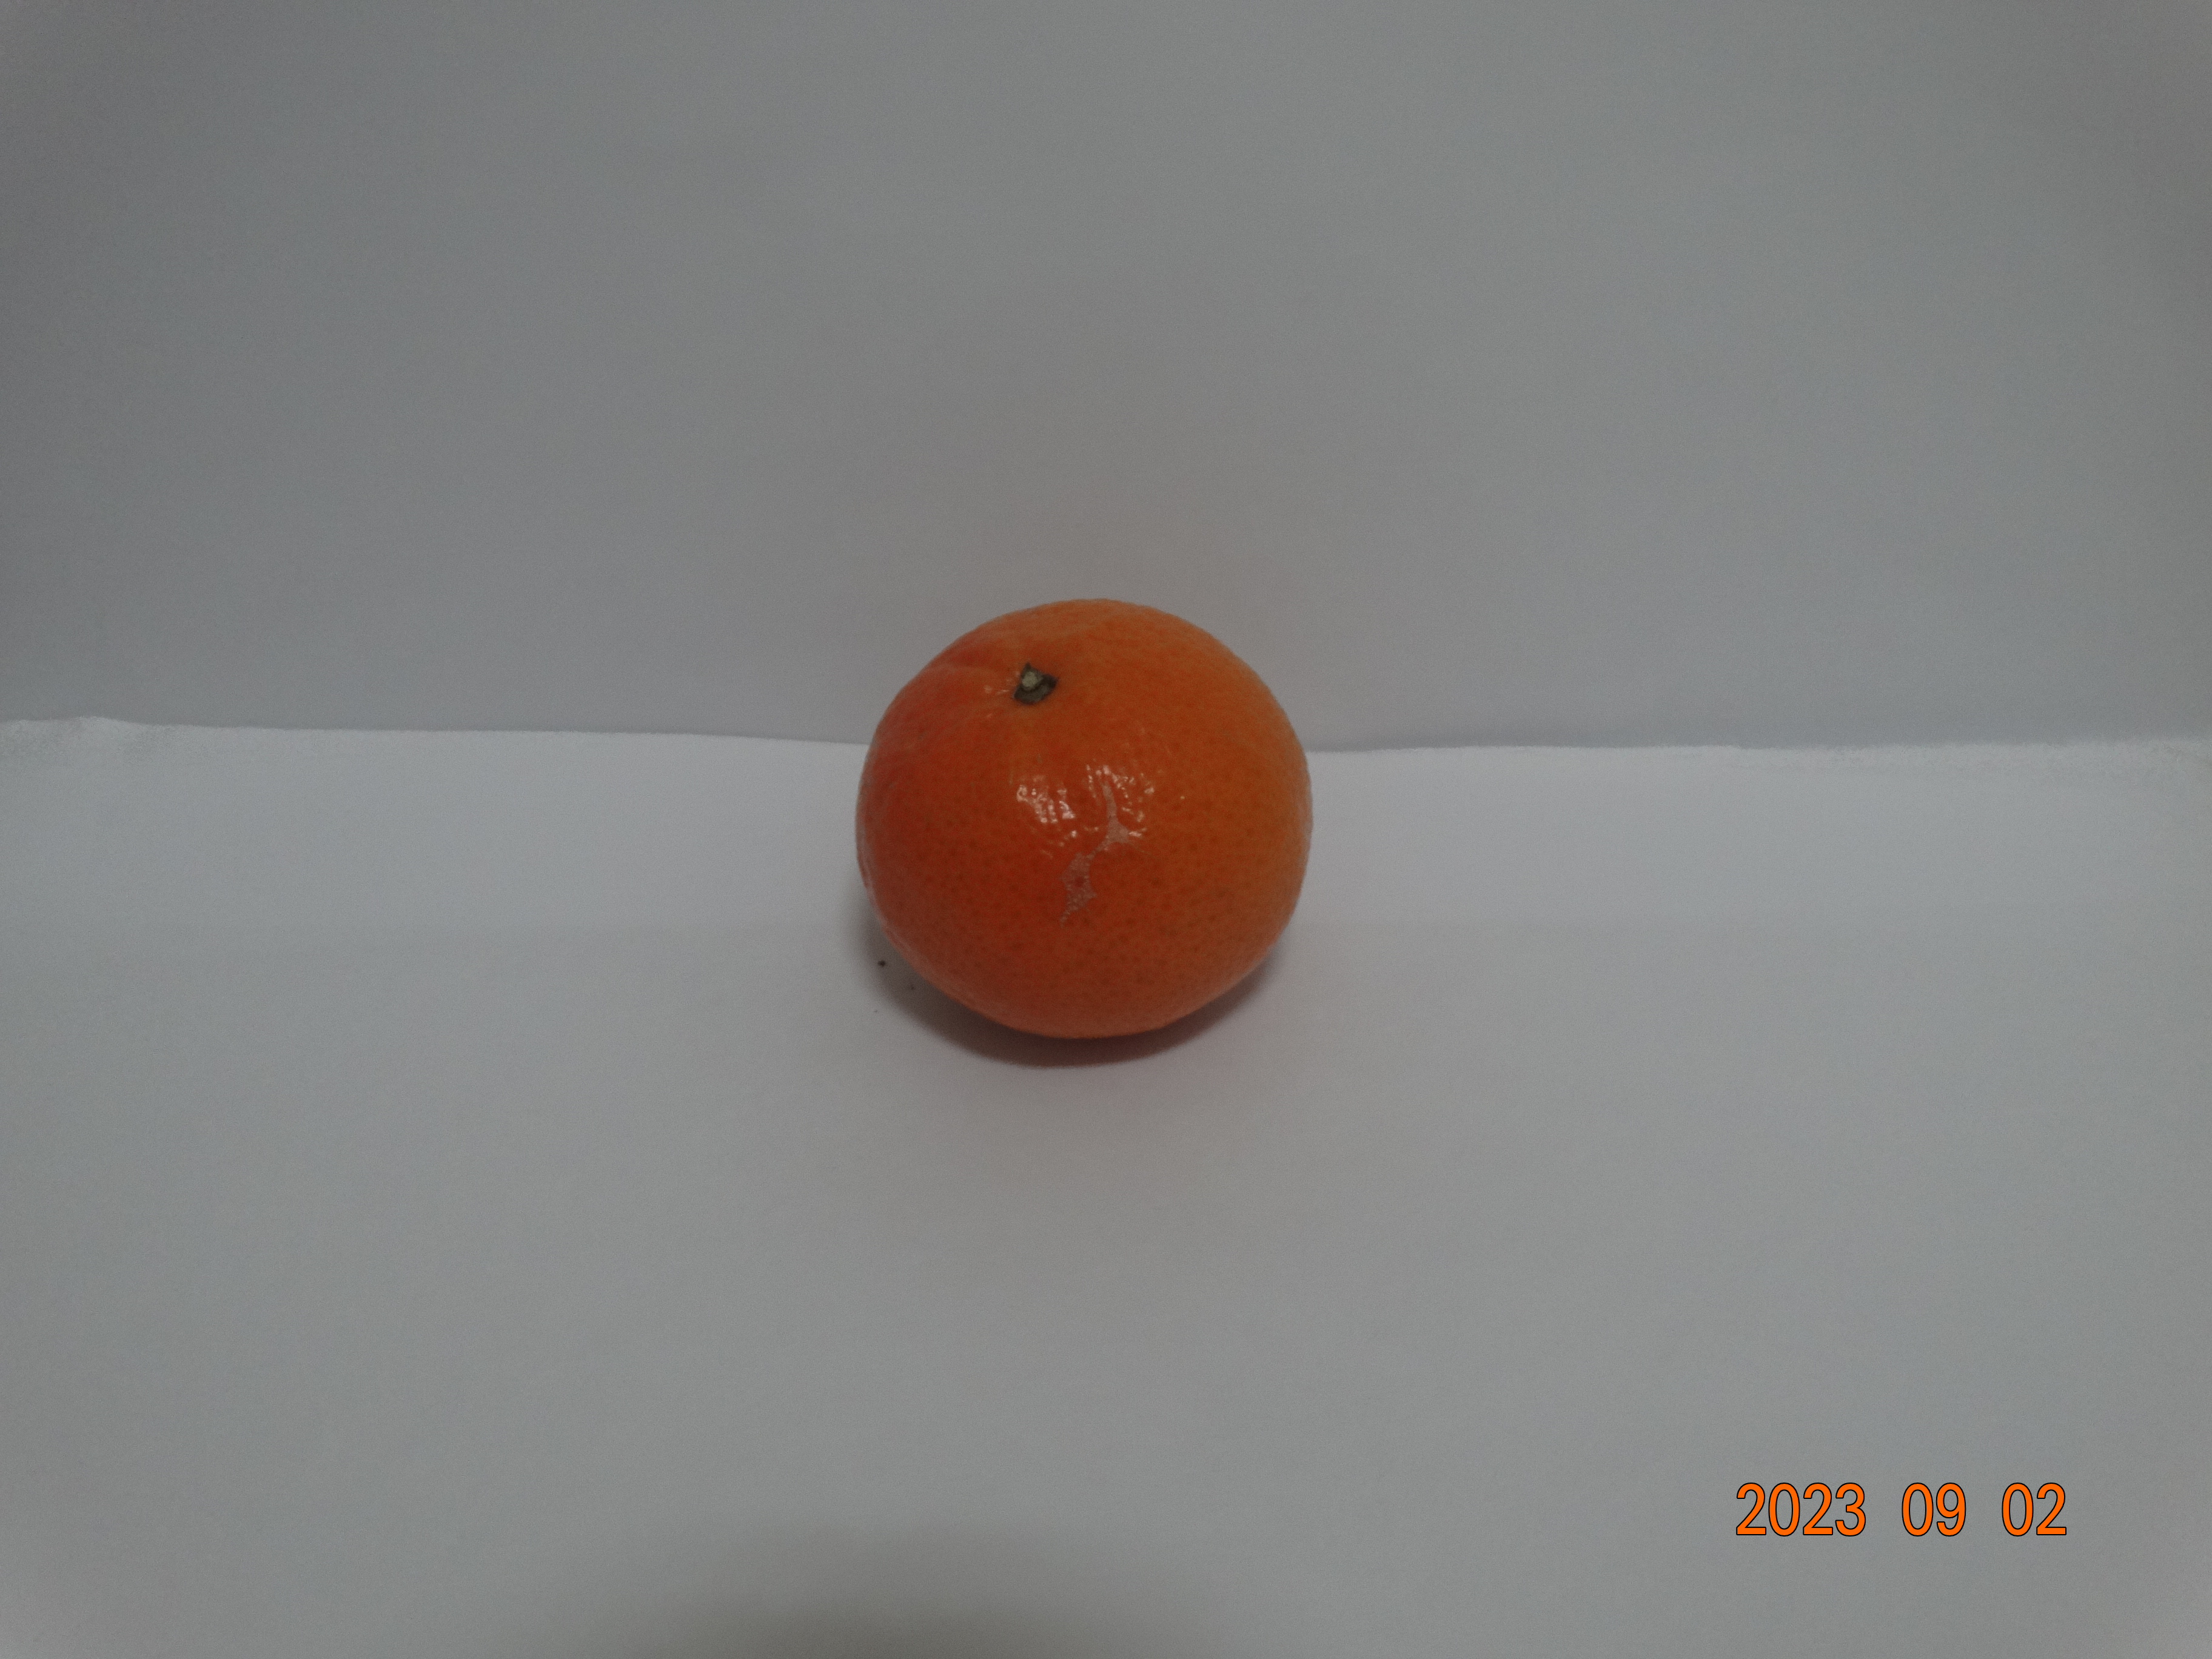
Citrus fruit variety: tangerine